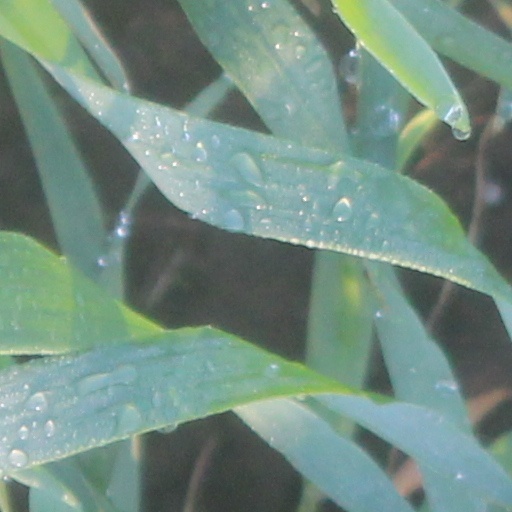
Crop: wheat